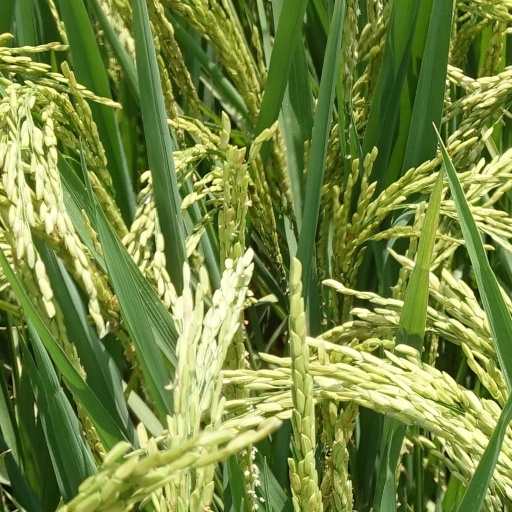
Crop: rice